First Toungoo Empire

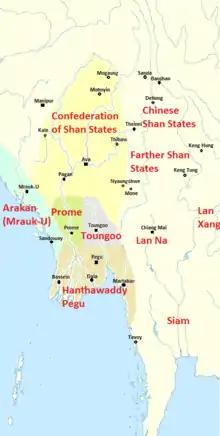
Political map of Burma (Myanmar) in 1530

Toungoo's inevitable break with Ava came soon after the death of Minkhaung II in 1501. The new king Narapati II (r. 1501–27) was greeted with a new round of rebellions. By 1502, Mingyi Nyo had already decided to break away despite Narapati's desperate attempt to retain his loyalty by granting the all-important Kyaukse granary. In 1503, Nyo's forces began surreptitiously aiding ongoing rebellions in the south. In 1504, he openly entered into an alliance with Prome with the intention of taking over all of Central Burma. But Ava was not yet a spent force. It decisively defeated the alliance's raids in 1504–05 and in 1507–08.